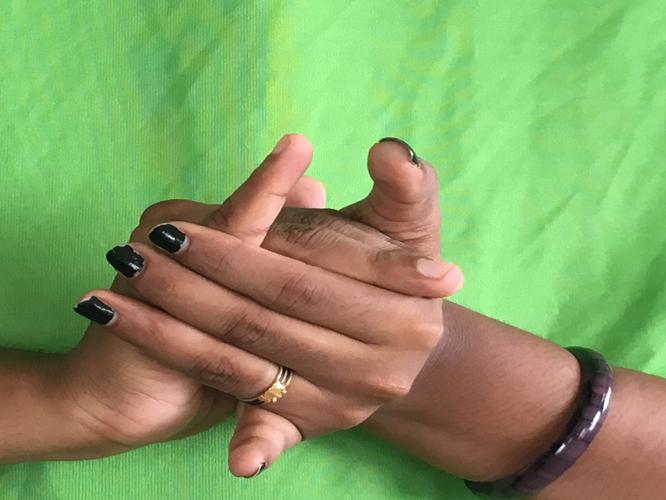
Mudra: Kurma
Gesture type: double_hand